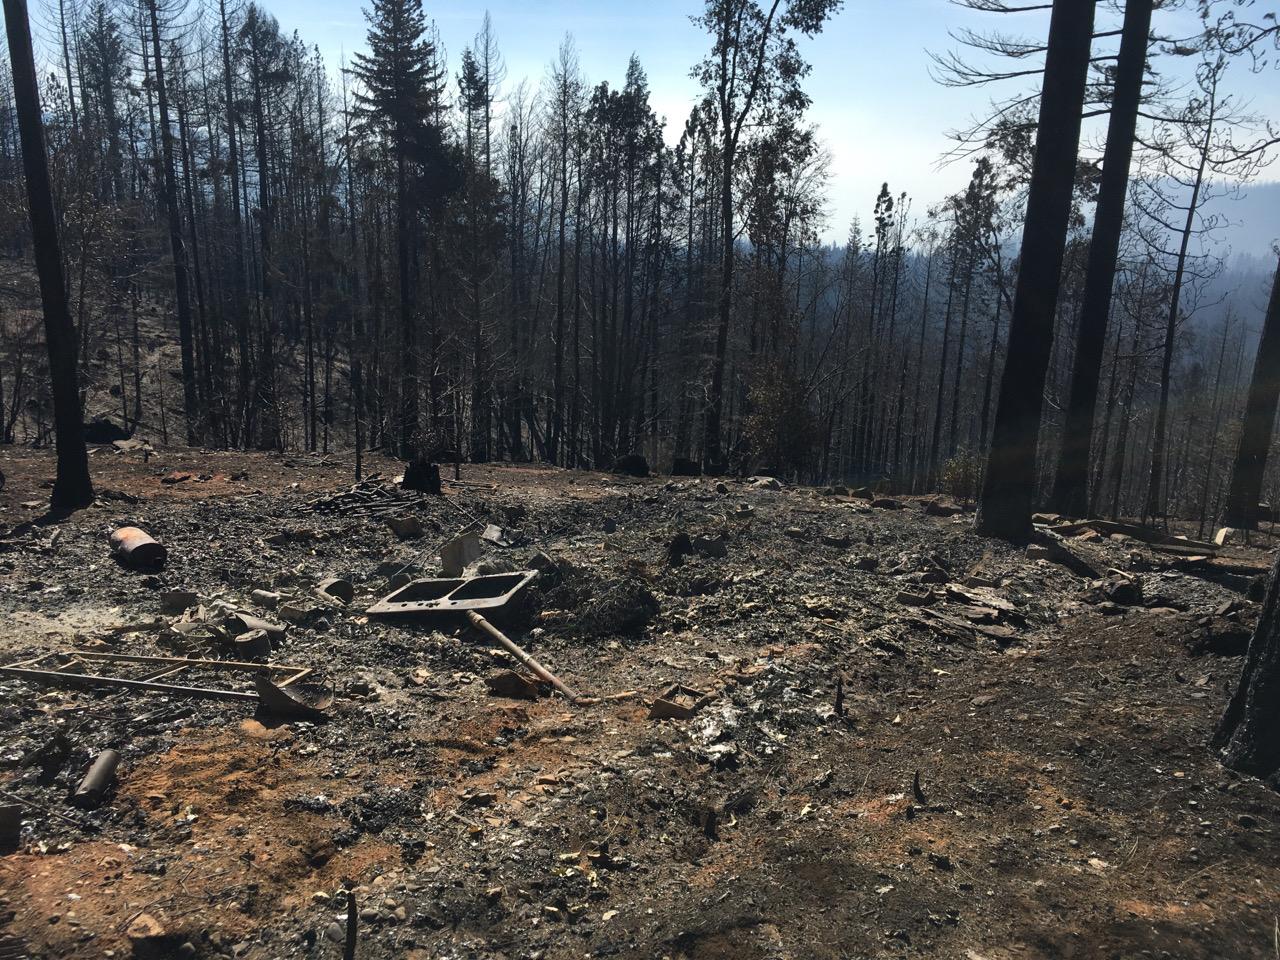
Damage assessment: destroyed